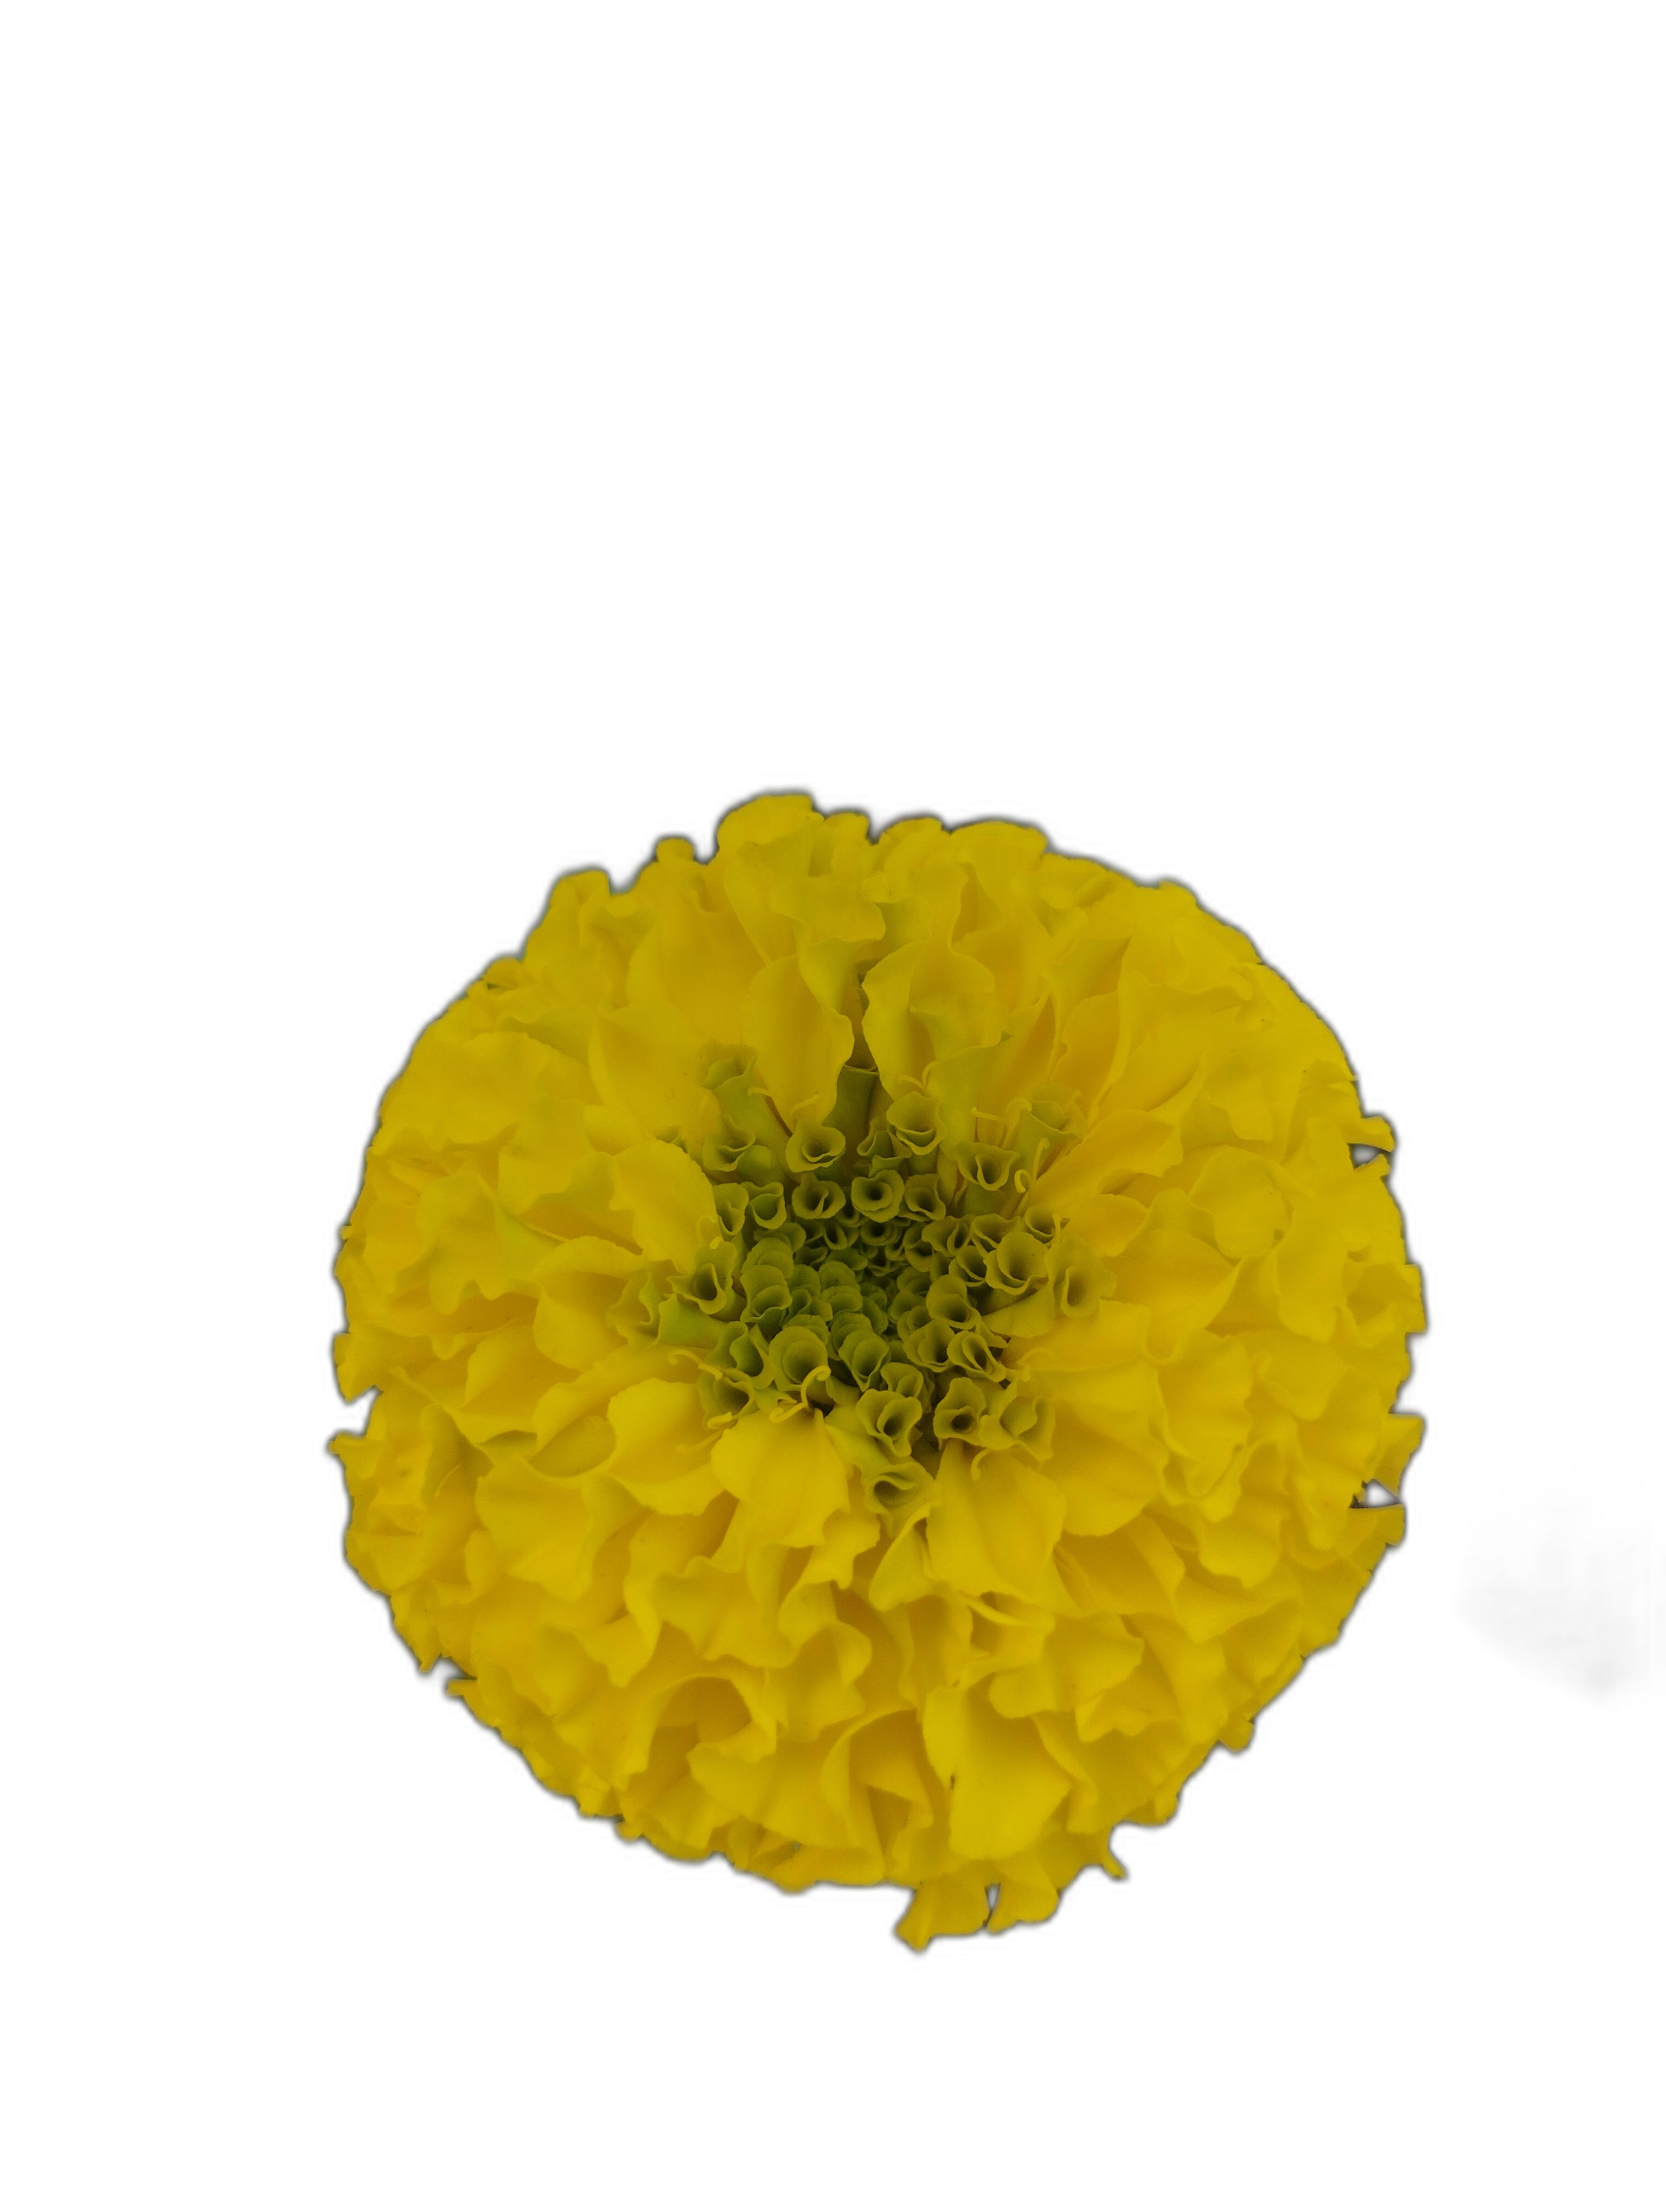
Label: Marigold